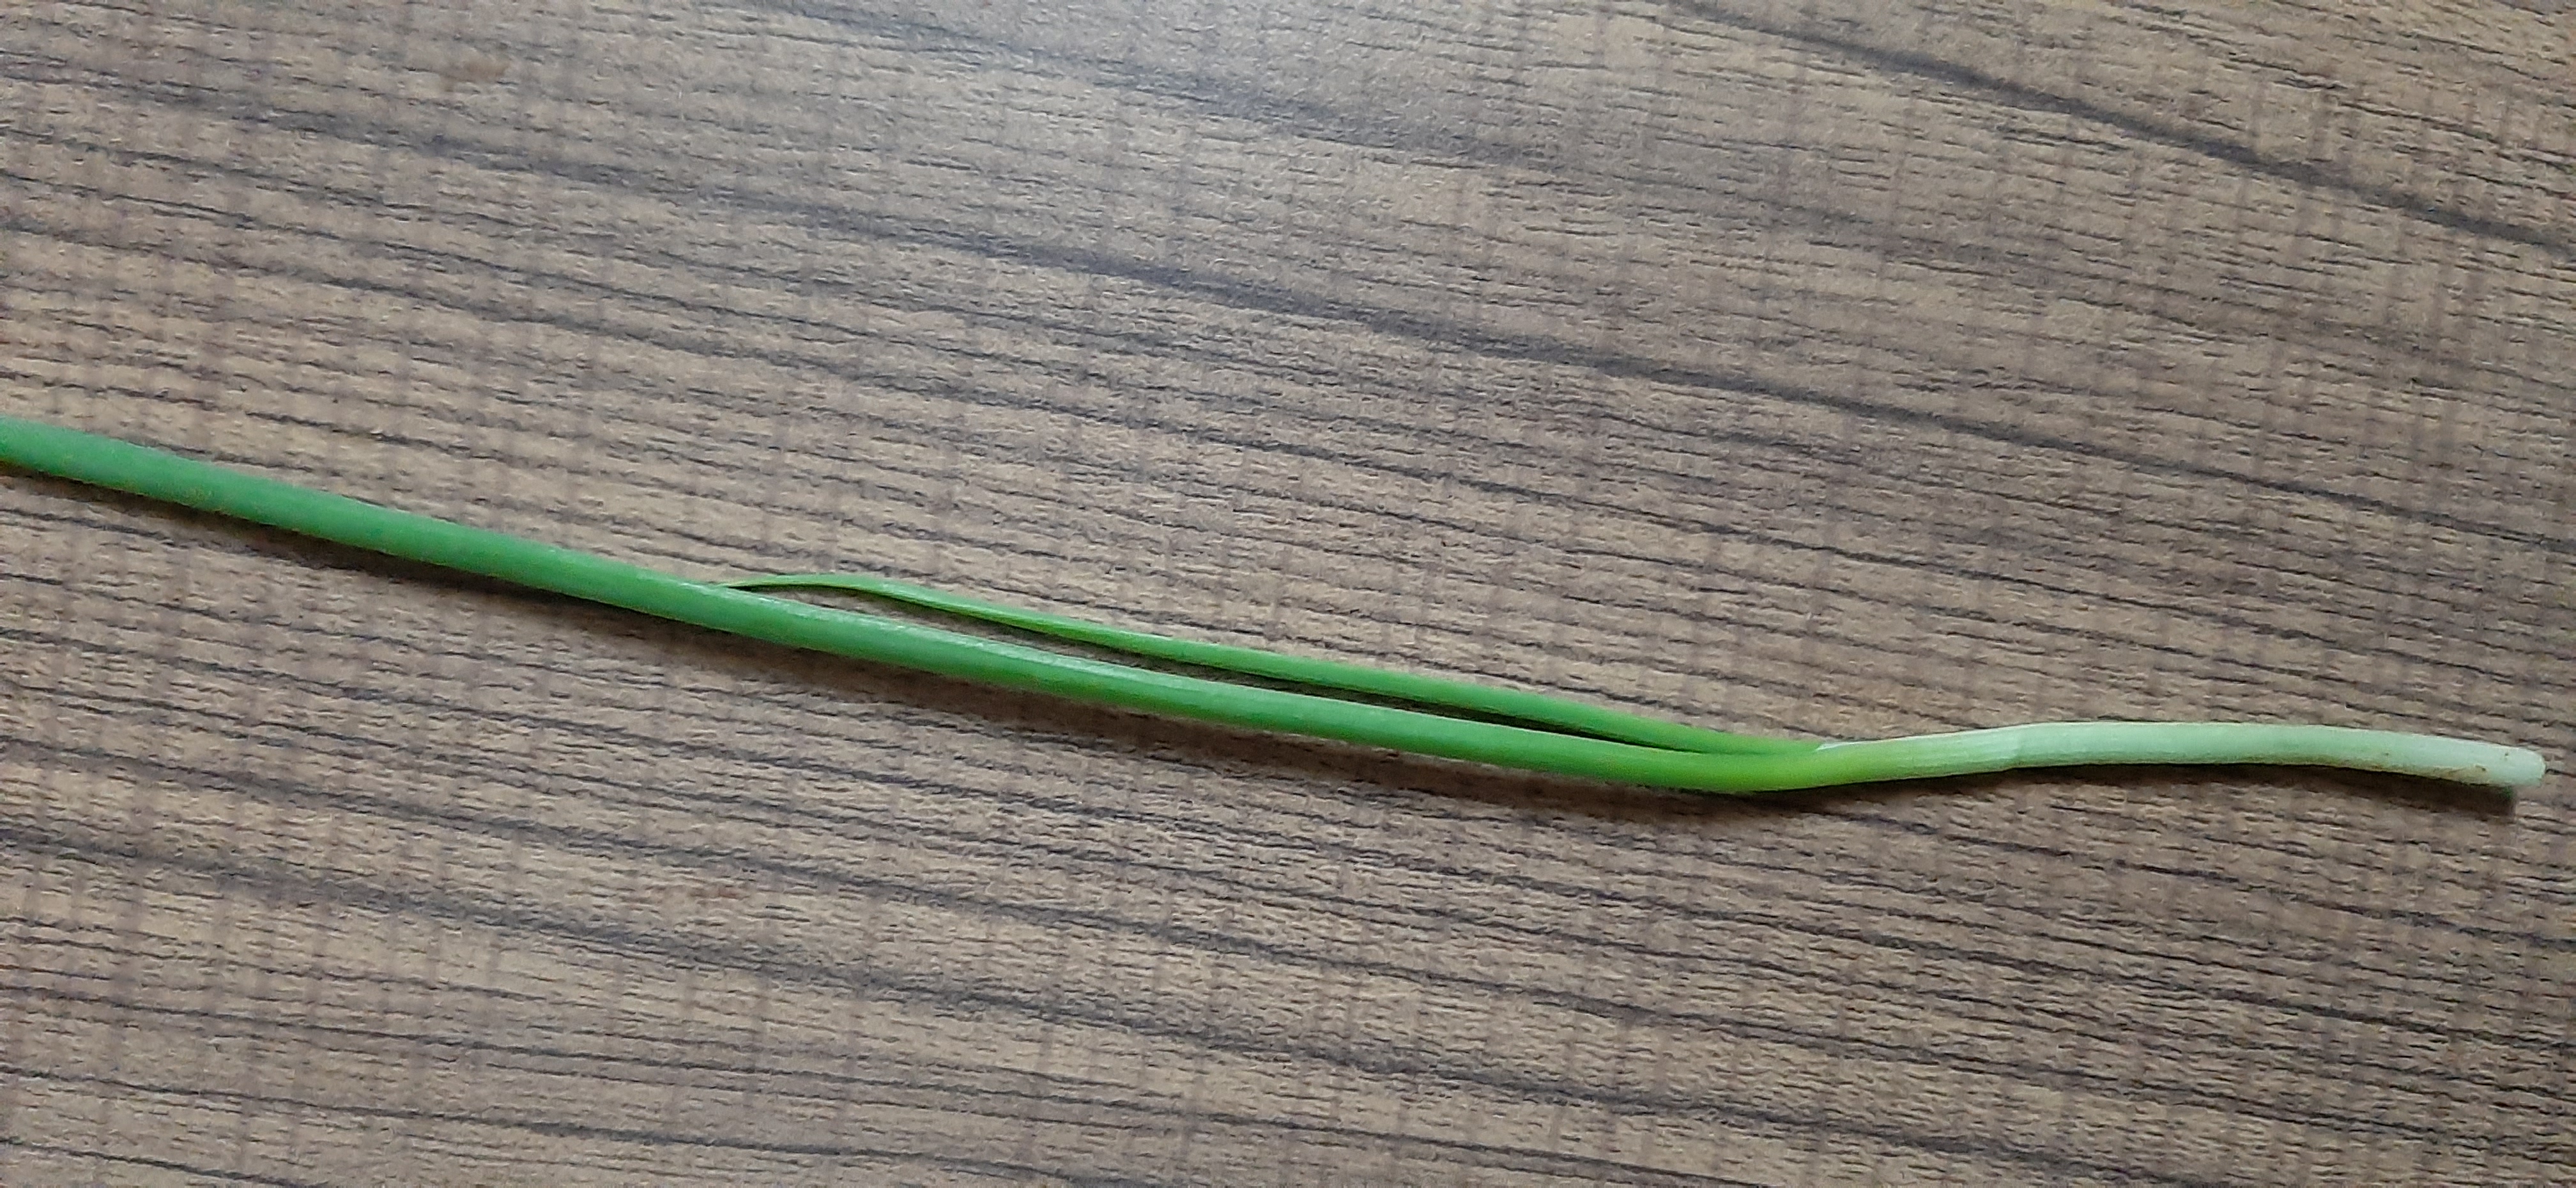
Plant: Onion